Emme Fahu Vindha Jehendhen

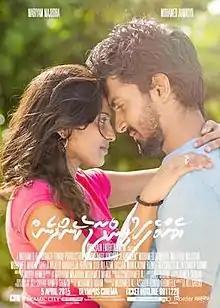
Official film poster

Emme Fahu Vindha Jehendhen is a 2015 Maldivian romantic-drama film, starring Mohamed Jumayyil and Mariyam Majudha in the lead roles. The film was released on 5 April 2015. The film is loosely based on the novel 'Love Story' by American novelist Erich Segal.